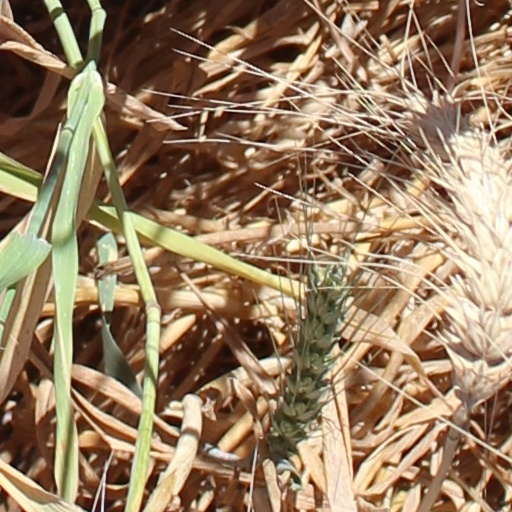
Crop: wheat